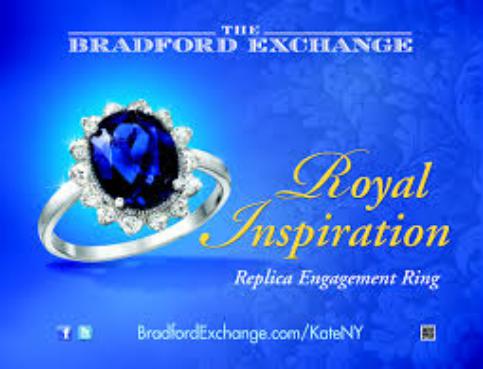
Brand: Bradford Exchange
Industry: Others